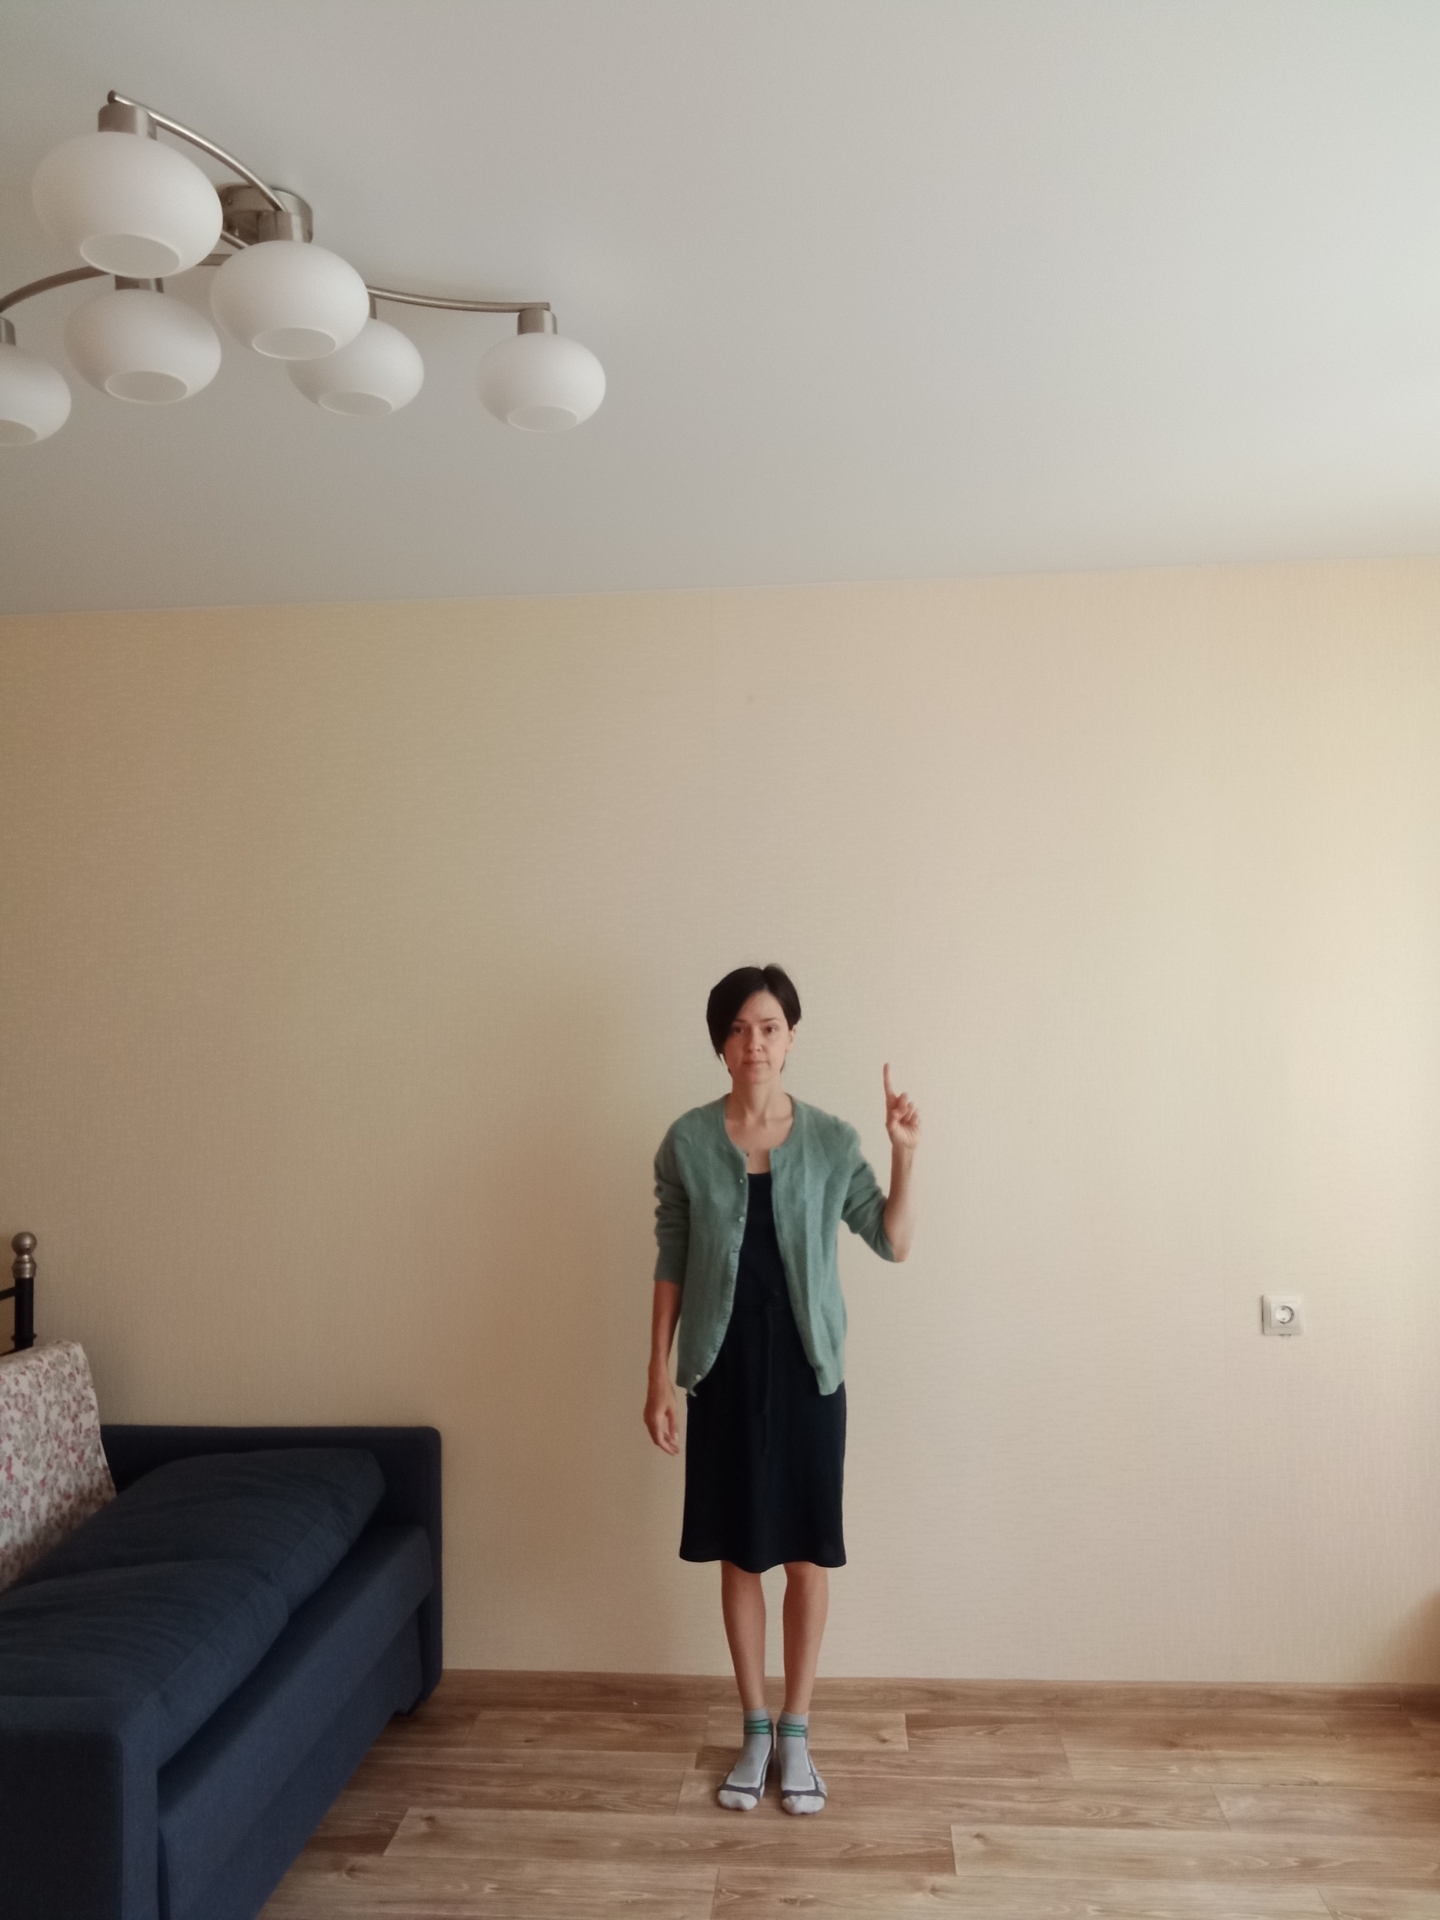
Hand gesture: one